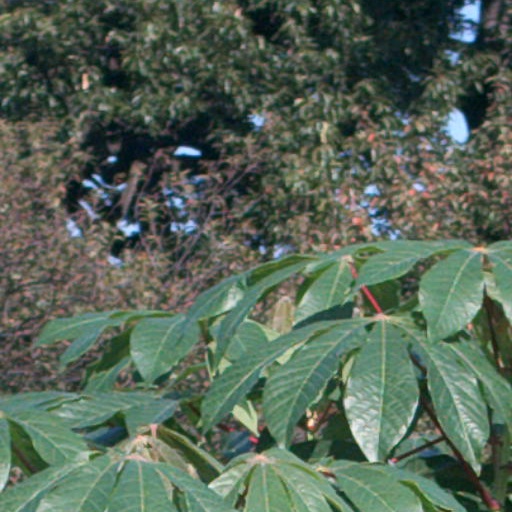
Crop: cassava